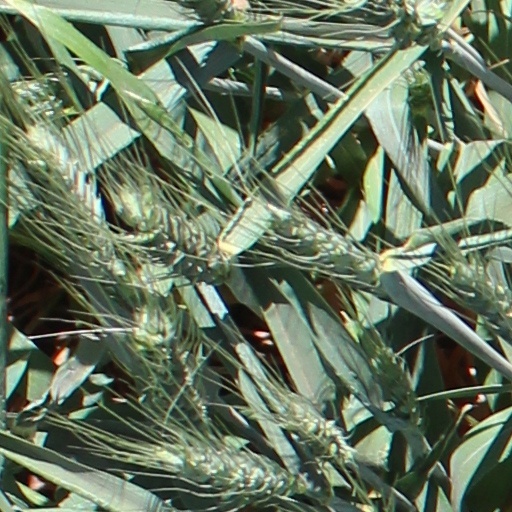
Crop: wheat